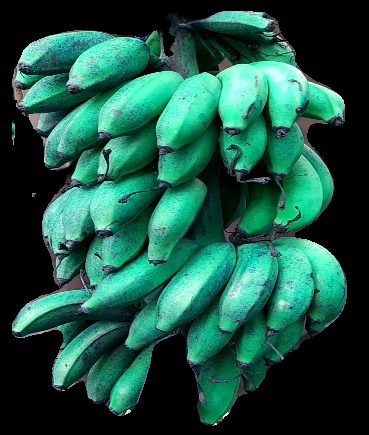
Variety: rasbale
Grade: grade3